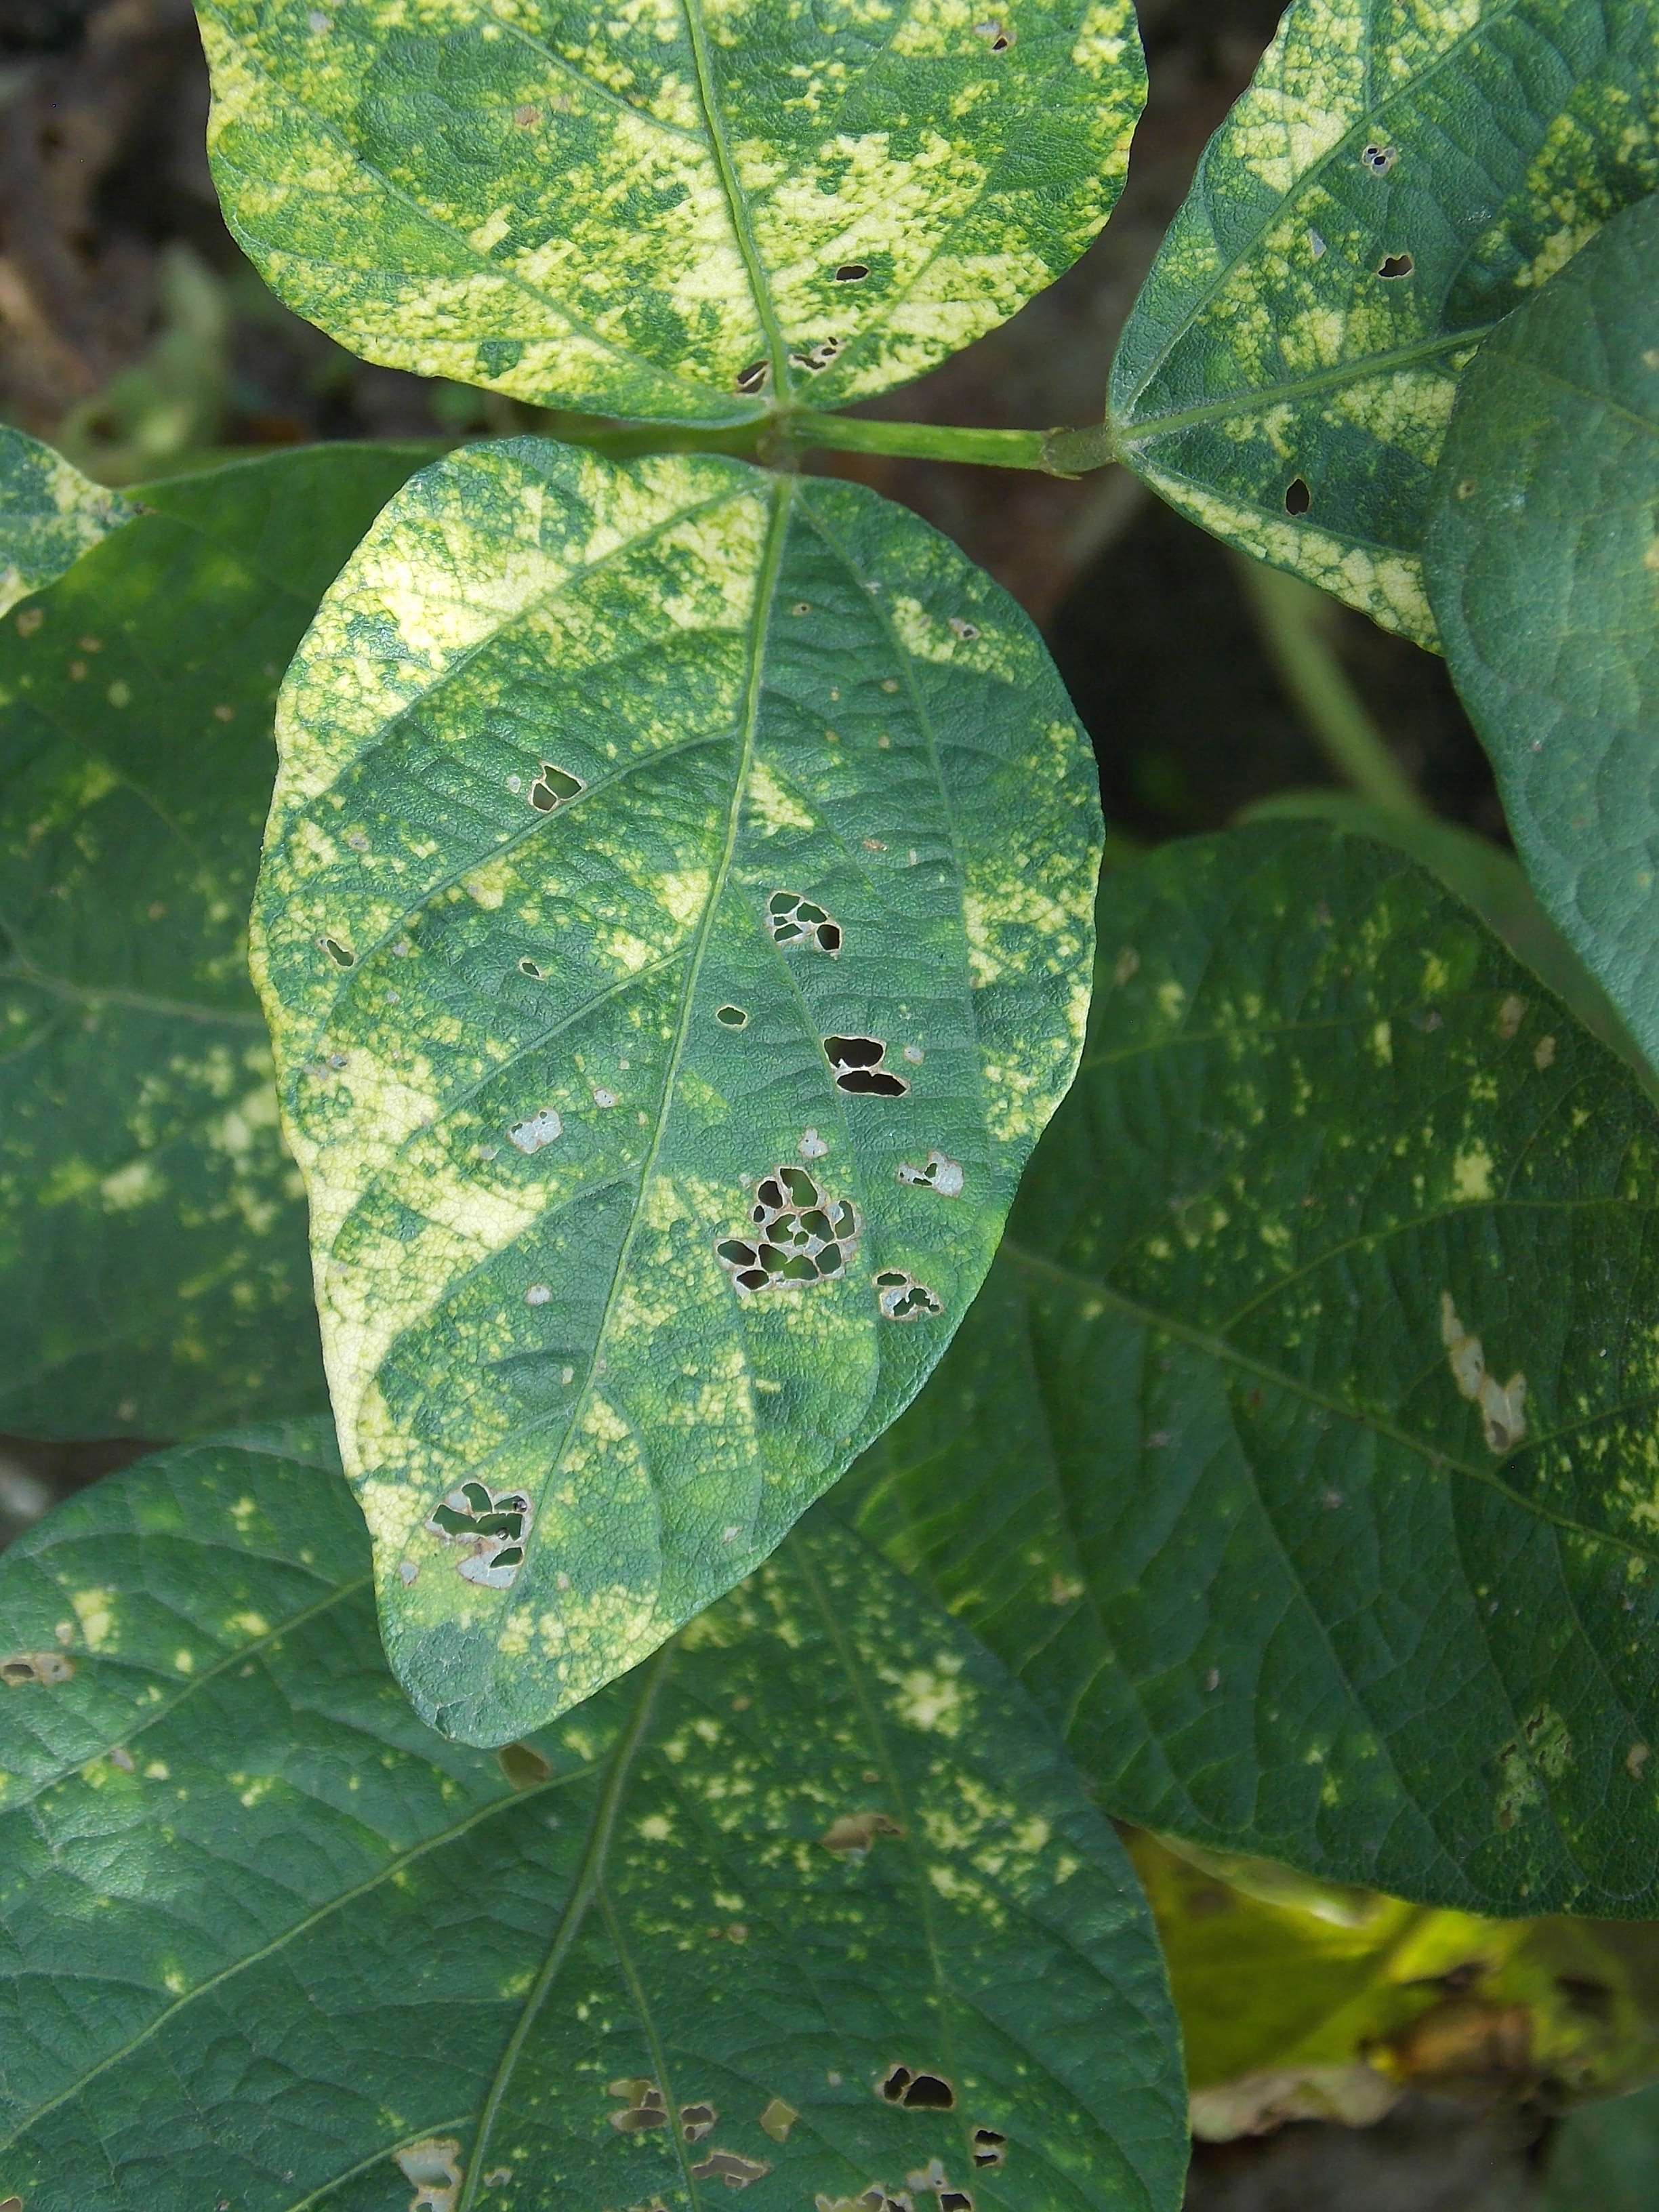
Label: Disease